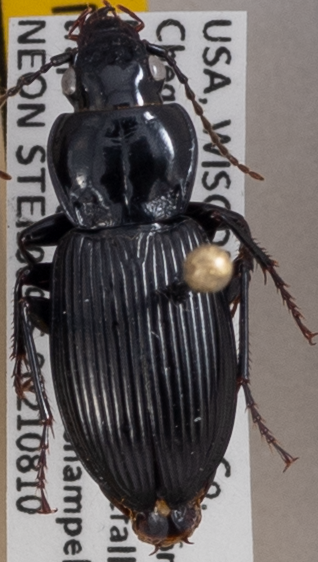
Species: Pterostichus novus
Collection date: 2021-08-10
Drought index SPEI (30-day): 1.19
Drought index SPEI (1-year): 0.212
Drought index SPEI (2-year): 1.546